Cáceres, Spain

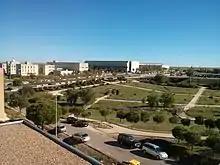
Cáceres Campus of the University of Extremadura

The city was founded by the Romans in 25 BCE. Cáceres as a city was founded as "Castra Caecilia" by Quintus Caecilius Metellus Pius and started to gain importance as a strategic city under Roman occupation. Remains found in the city suggest that it was a thriving center as early as 25 BCE. Some remains of the first city walls built by the Romans in the 3rd and 4th Centuries still exist, including one gateway, the "Arco de Cristo".